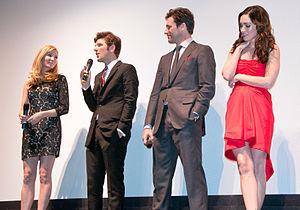
Friends with Kids ou Amis et parents au Québec est un film américain écrit et réalisé par Jennifer Westfeldt, présenté en avant-première au Festival international du film de Toronto le 9 septembre 2011, puis sorti en salles le 9 mars 2012 aux États-Unis.